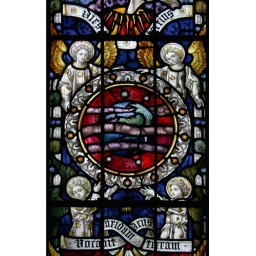
Some of the victorian glass in the great aisle window depicting the Creation.